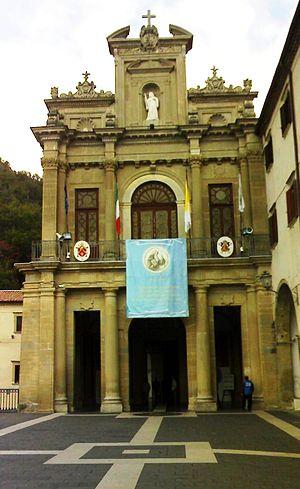
Cette liste recense les basiliques de la Calabre, Italie.
Le sanctuaire Saint-François-de-Paule est un lieu de pèlerinage consacré à saint François de Paule dans le sud de l'Italie. Il se trouve à Paola en Calabre, ville natale et lieu de vie du saint fondateur de l'ordre des Minimes, et saint patron de la Calabre. Le sanctuaire conserve une partie des reliques du saint, le reste se trouve à Tours en France.
Paola est une commune de la province de Cosenza, dans la région de Calabre, en Italie.